Arthur Flemming

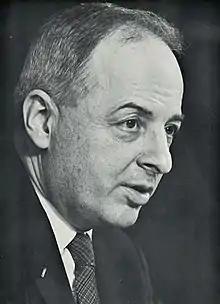
Flemming as president of the University of Oregon

Barely out of his degree at AU, Flemming was petitioning Roosevelt for New Deal funds to start a program at American University. The program was the School of Public Affairs, and Flemming was its first director.